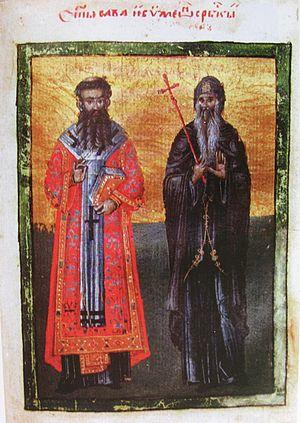
Le monastère de la Sainte-Trinité est un monastère orthodoxe serbe situé près de Pljevlja au Monténégro.